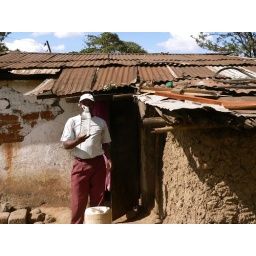
One of our field workers in a village which houses workers on one of the huge sisal estates near Nakuru